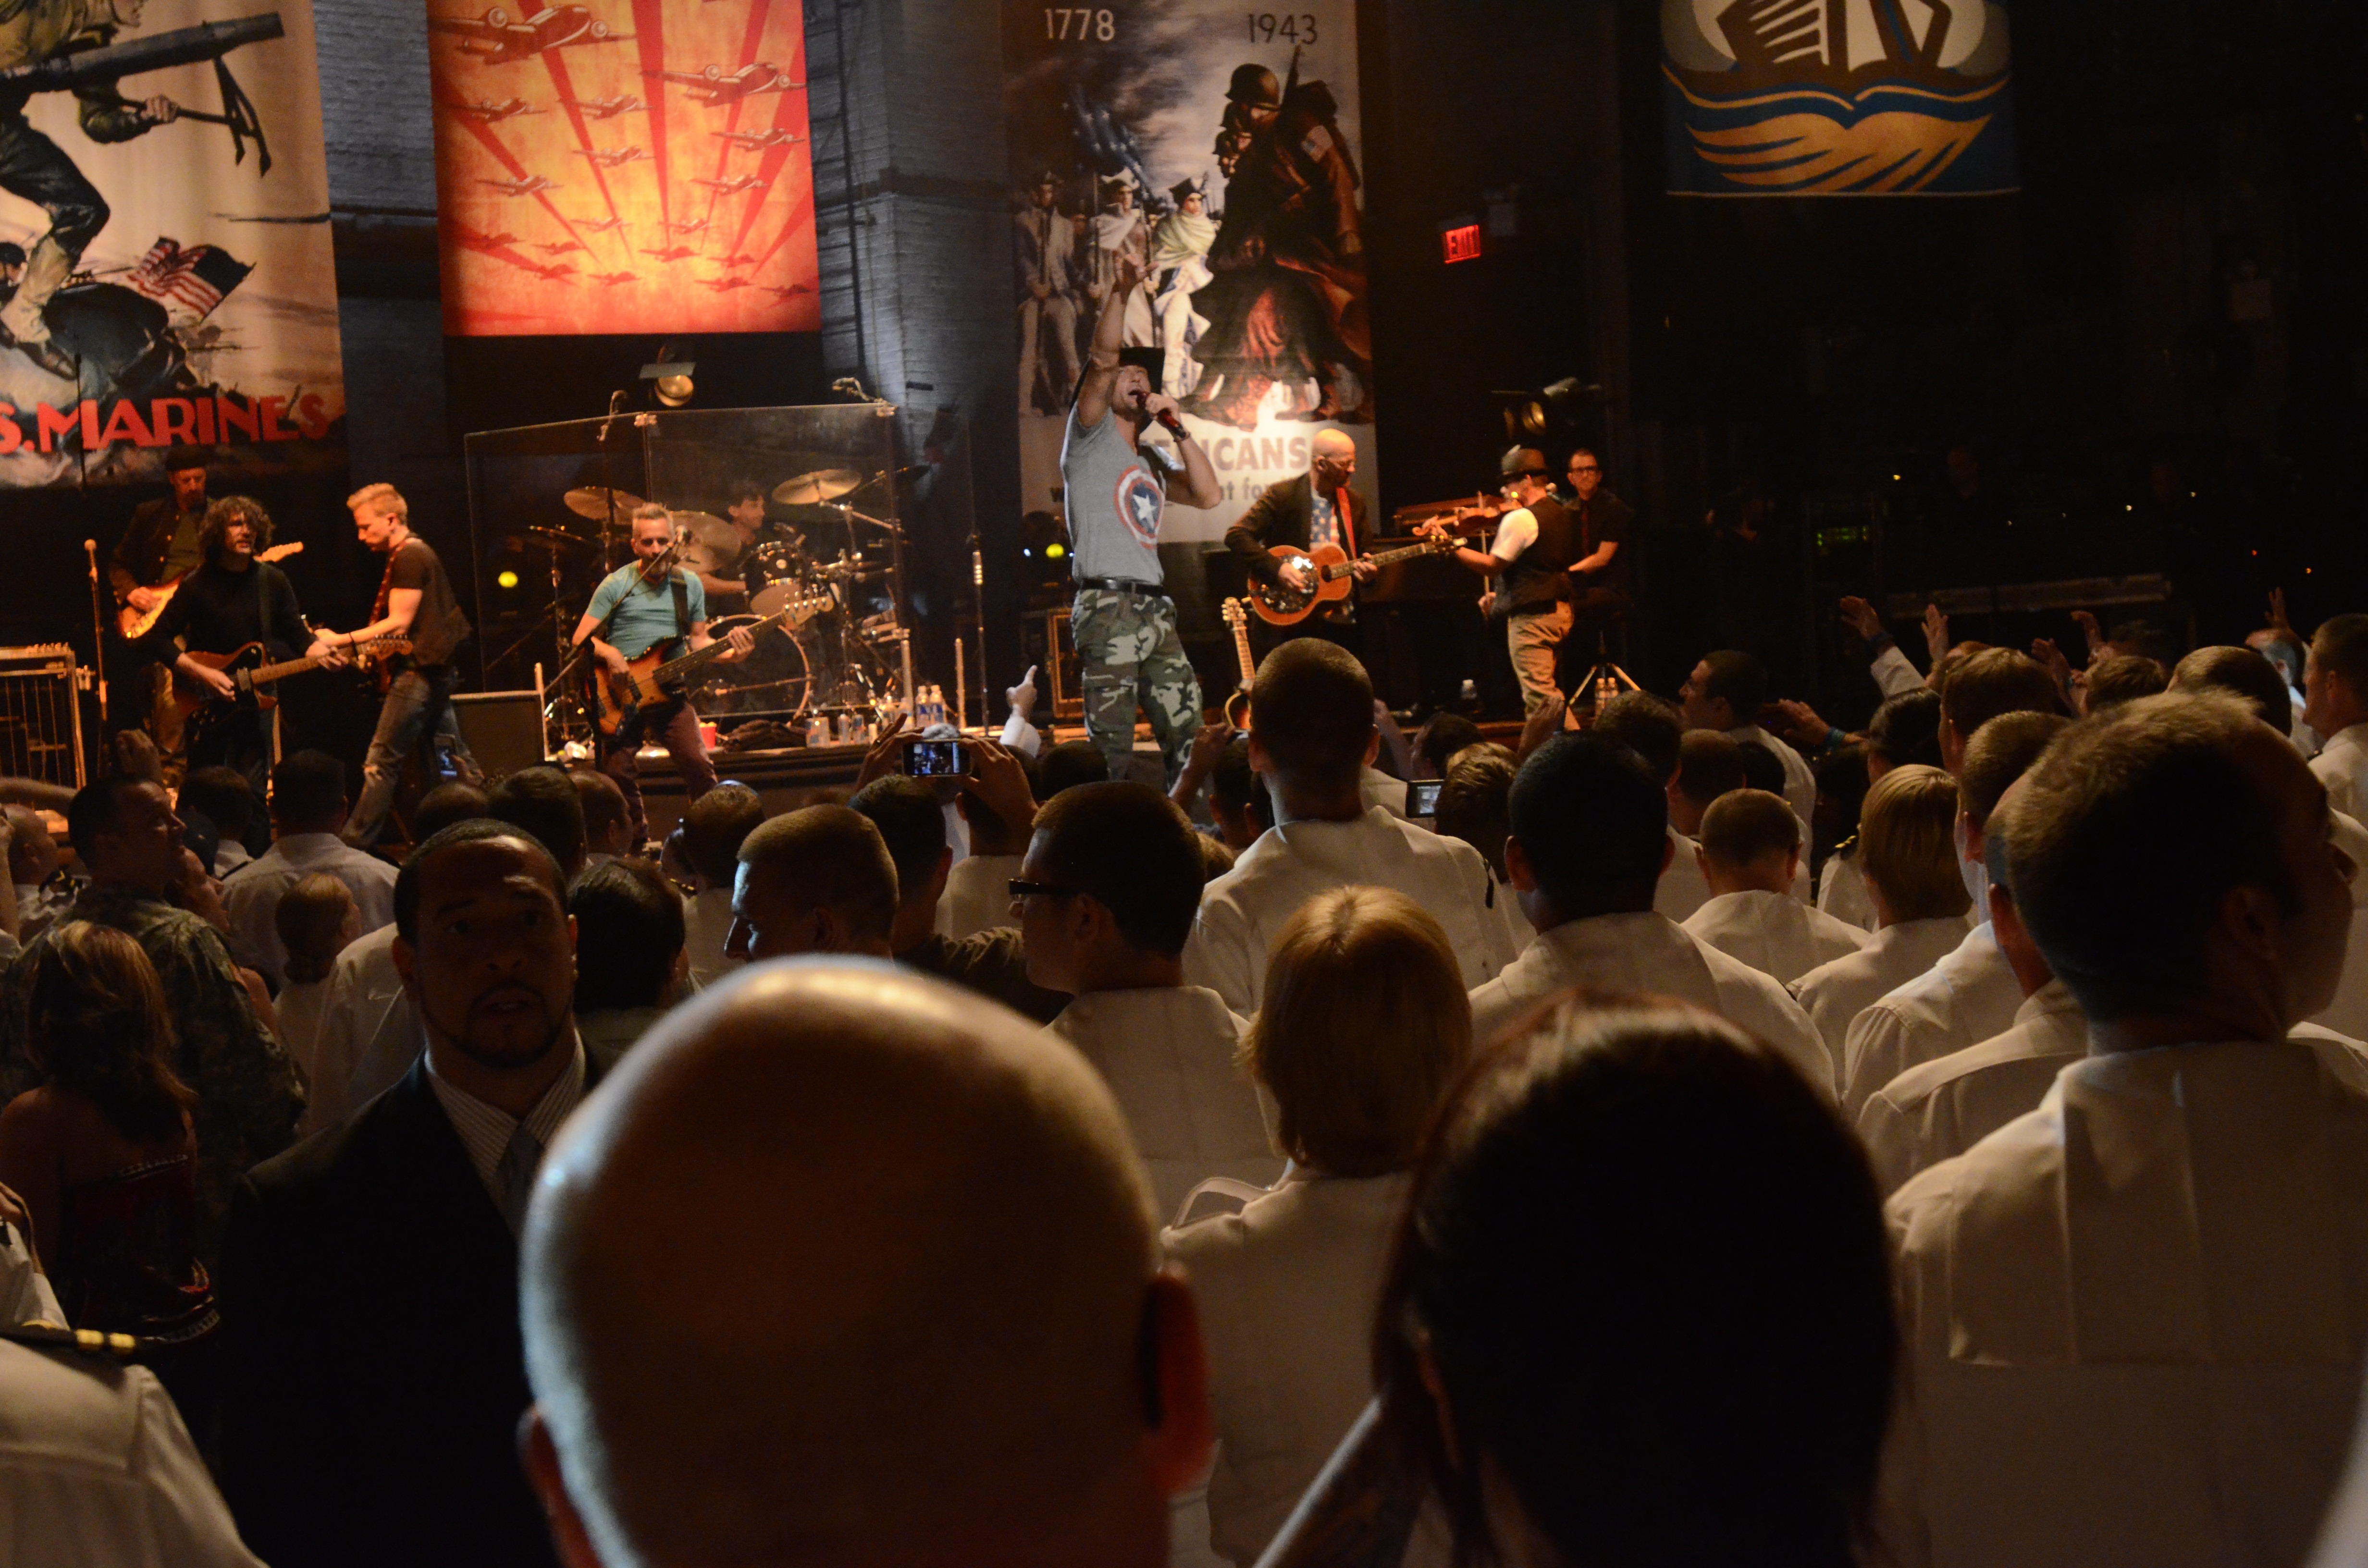
music, star, country, new york city, crowd, concert, singer, audience, musician, performance art, stage, orchestra, performance, singing, famous, spectators, celebrity, entertainer, known, musical theatre, tim mcgraw, beacon theatre